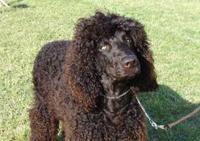
Irish_water_spaniel